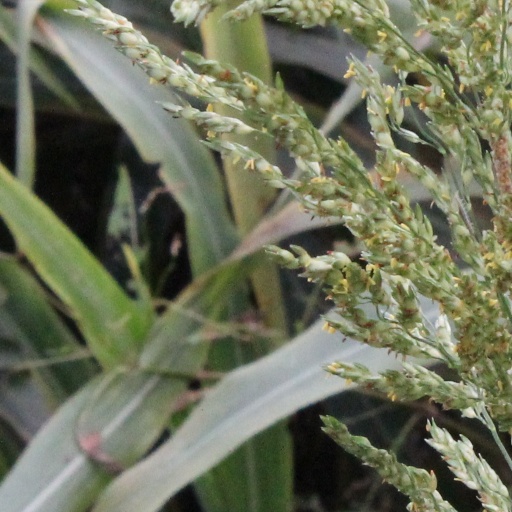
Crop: sorghum